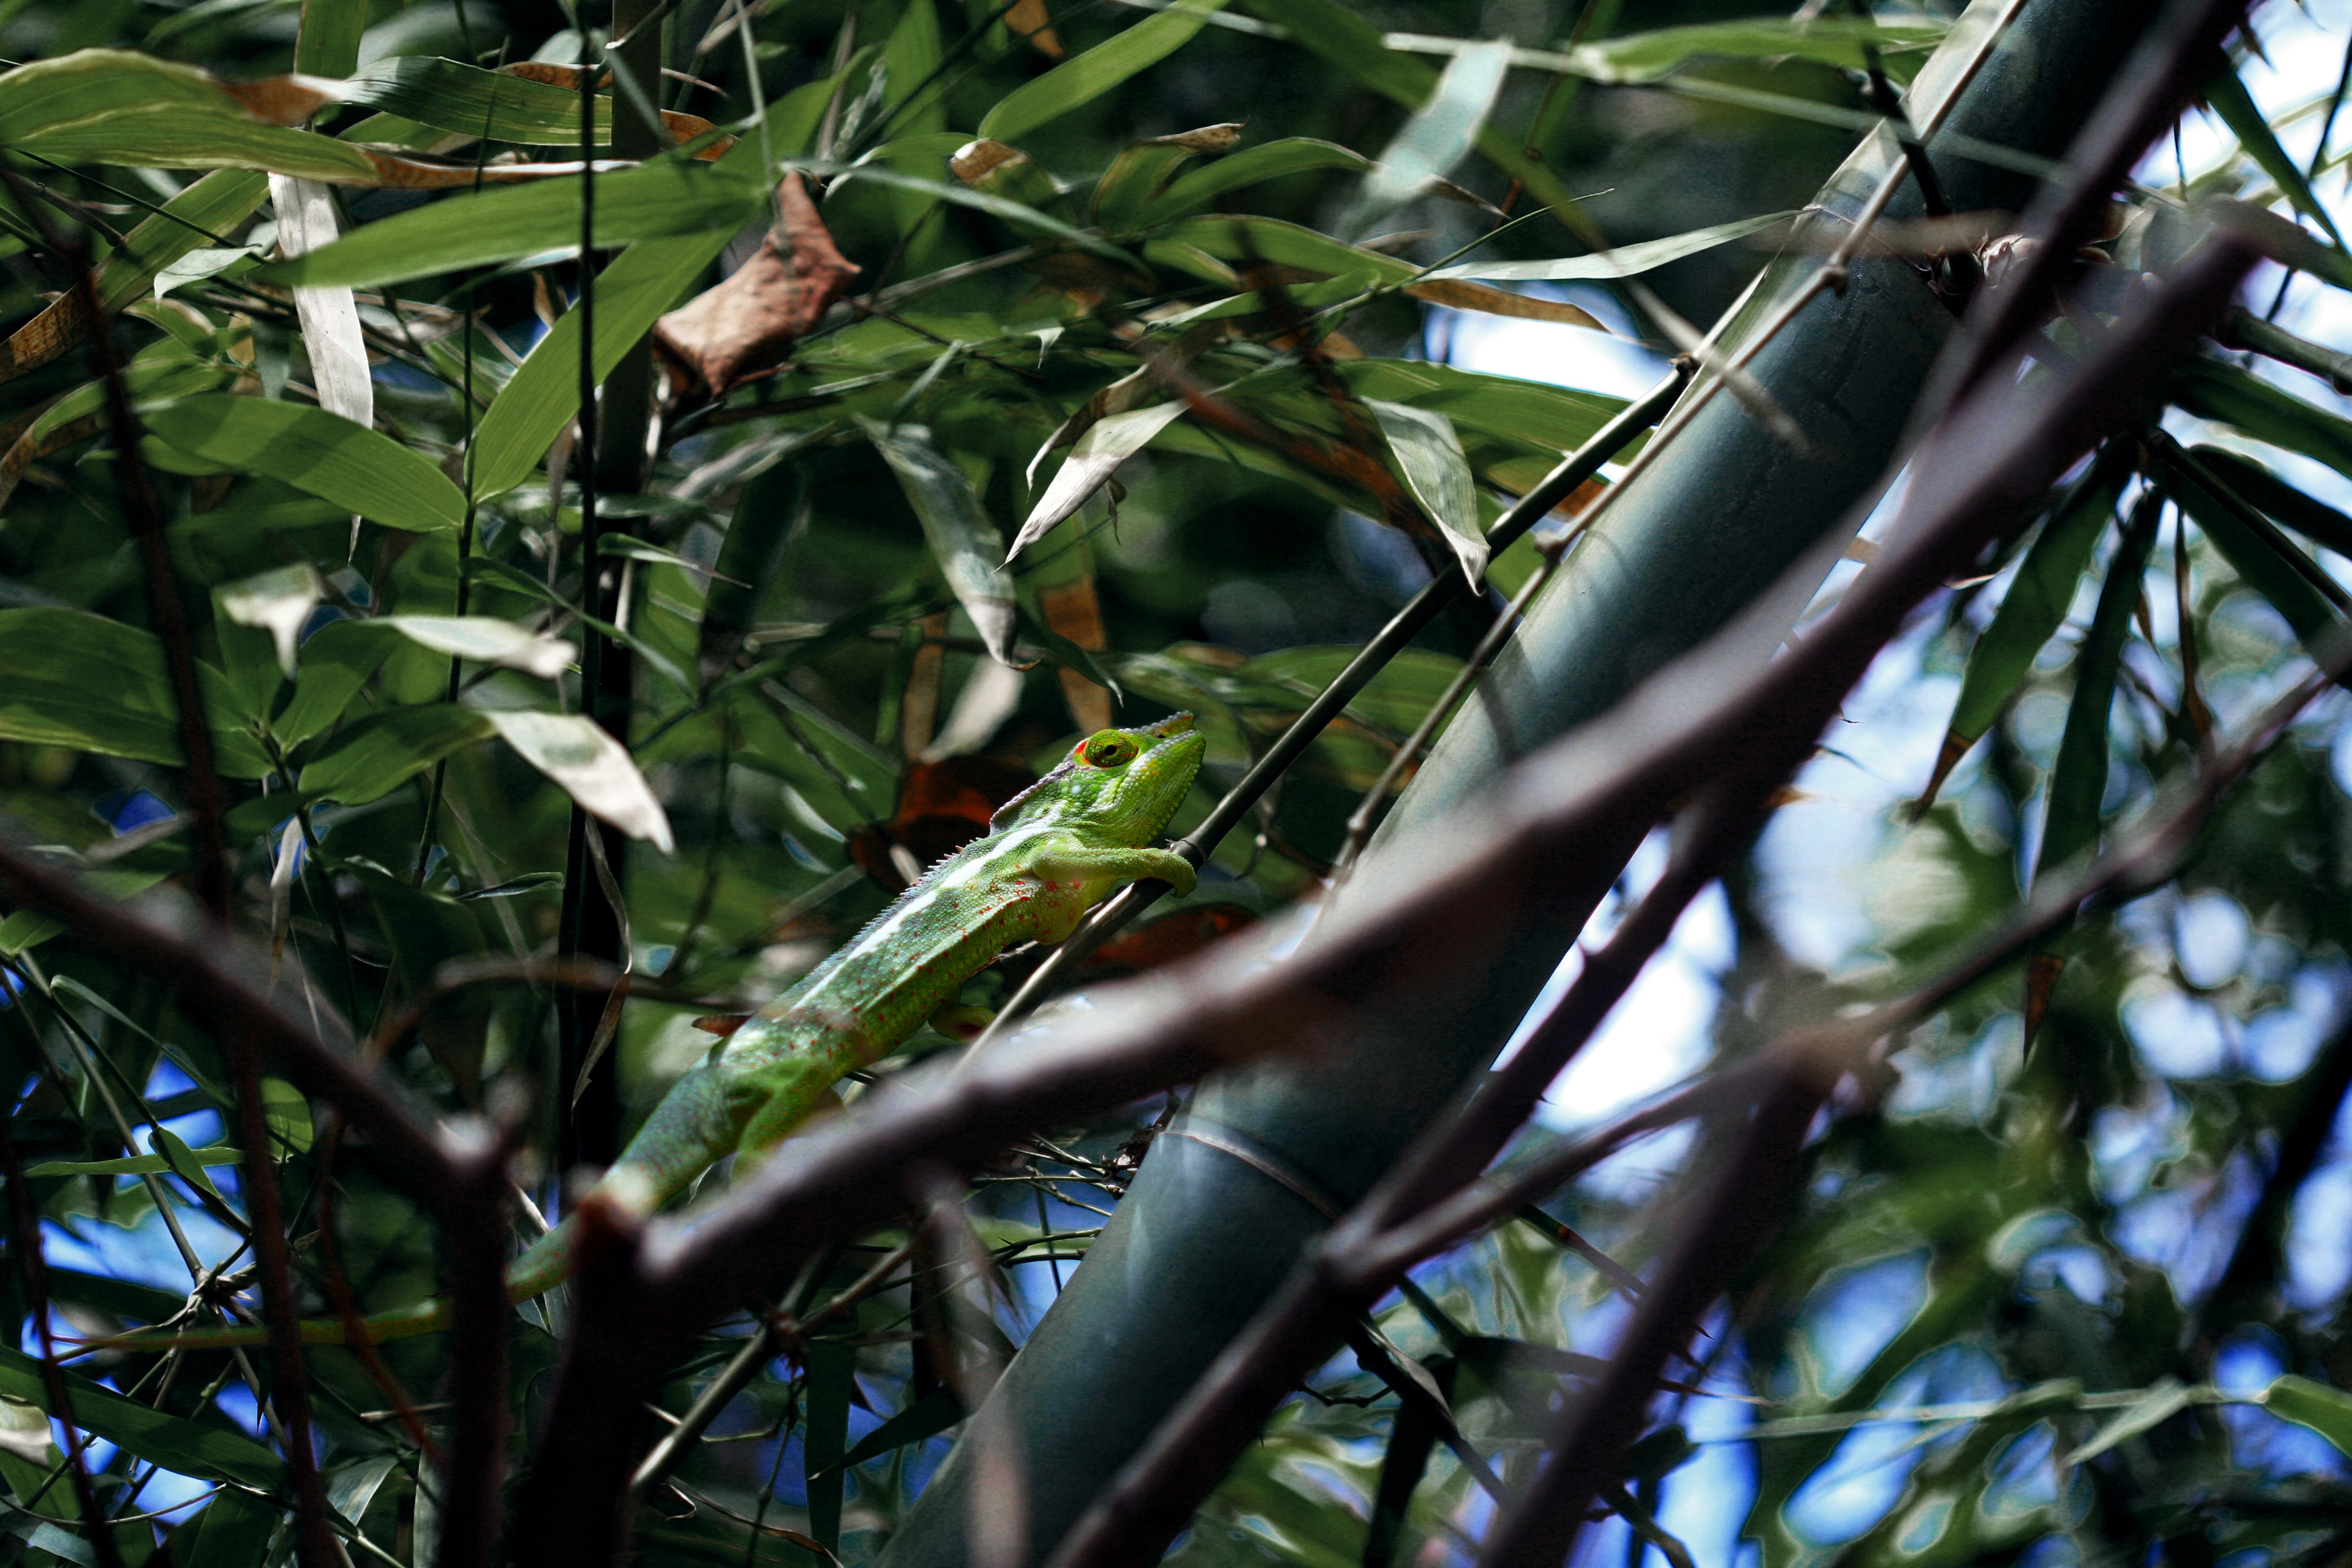
tree, nature, branch, bird, plant, leaf, flower, wildlife, green, jungle, tropical, botany, flora, iguana, fauna, chameleon, rainforest, tropics